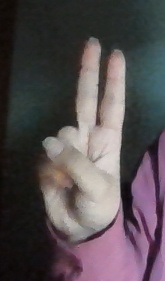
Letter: taa